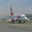
Label: airplane